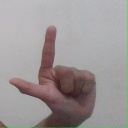
अक्षर: ल